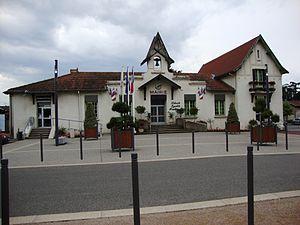
Veauche est une commune française située dans le département de la Loire, en région Auvergne-Rhône-Alpes.